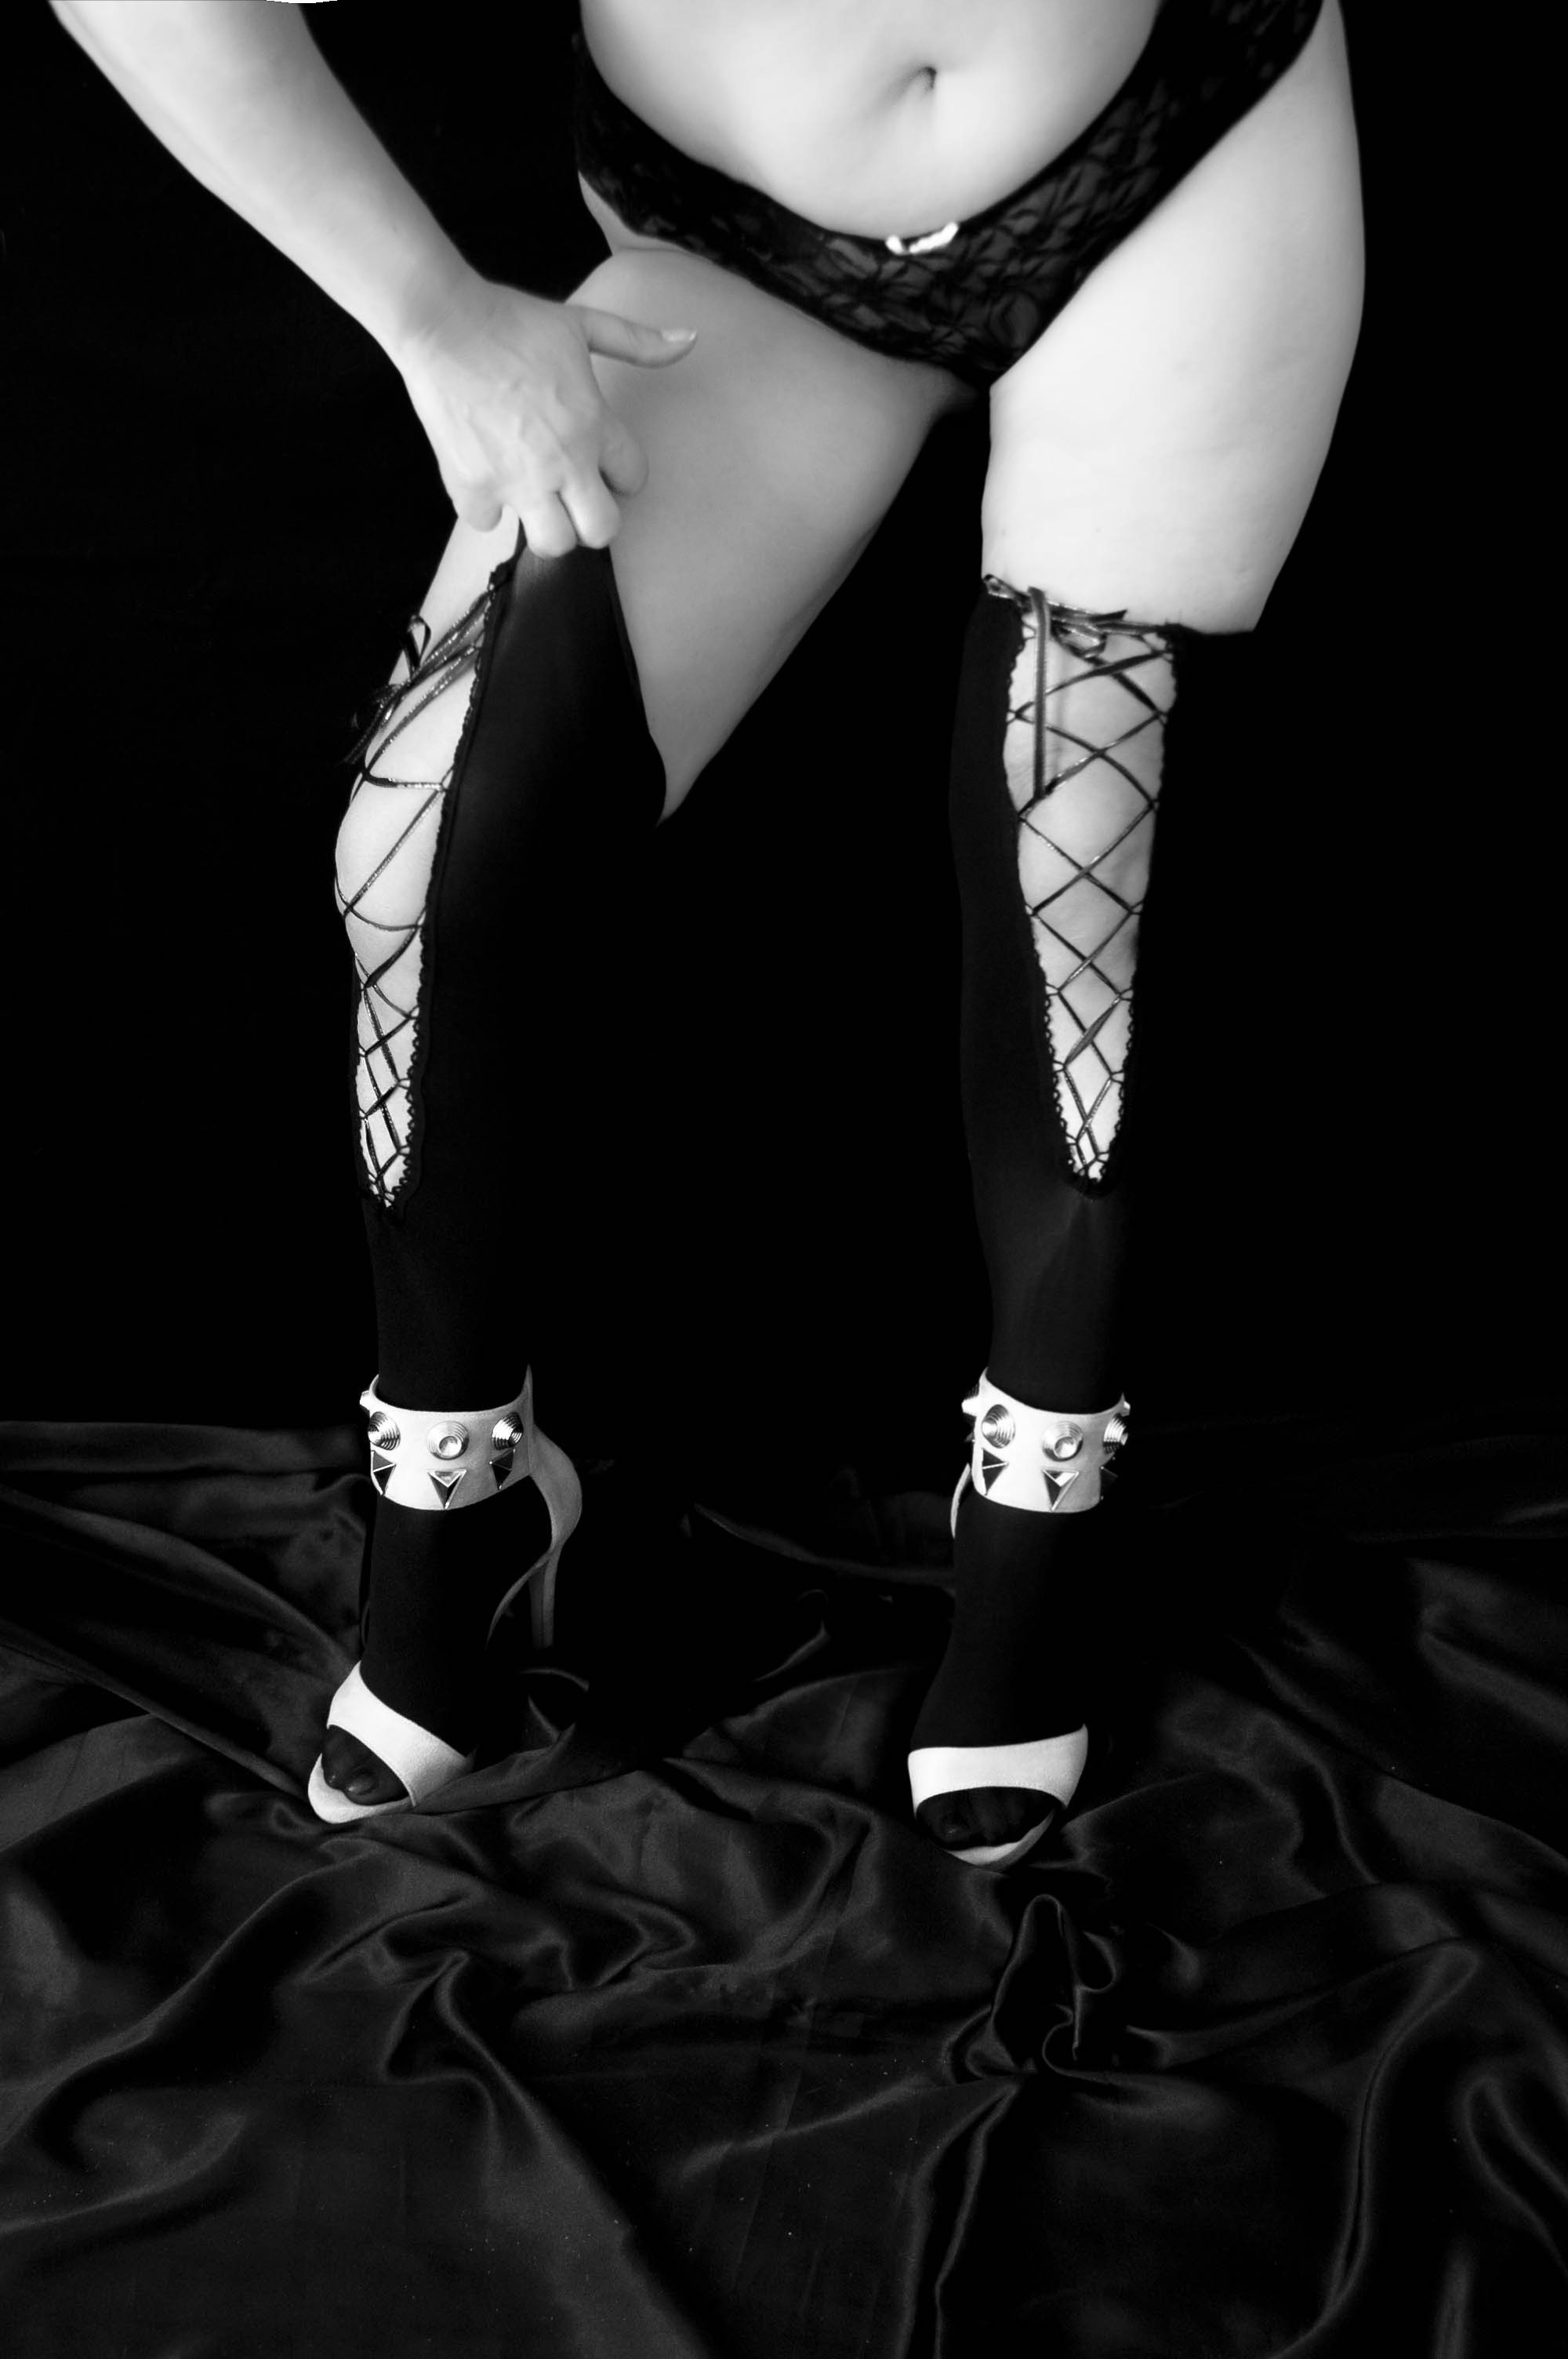
hand, shoe, black and white, girl, woman, white, photography, leg, standing, model, lace, black, monochrome, arm, shoulder, muscle, human body, cool image, neck, legs, thigh, body, cool photo, tights, knee, sensual, sensuality, joint, photo shoot, under garment, black and white lace, monochrome photography, stock photography, human leg, fetish model